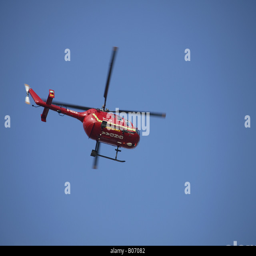
organisation in a clear blue sky